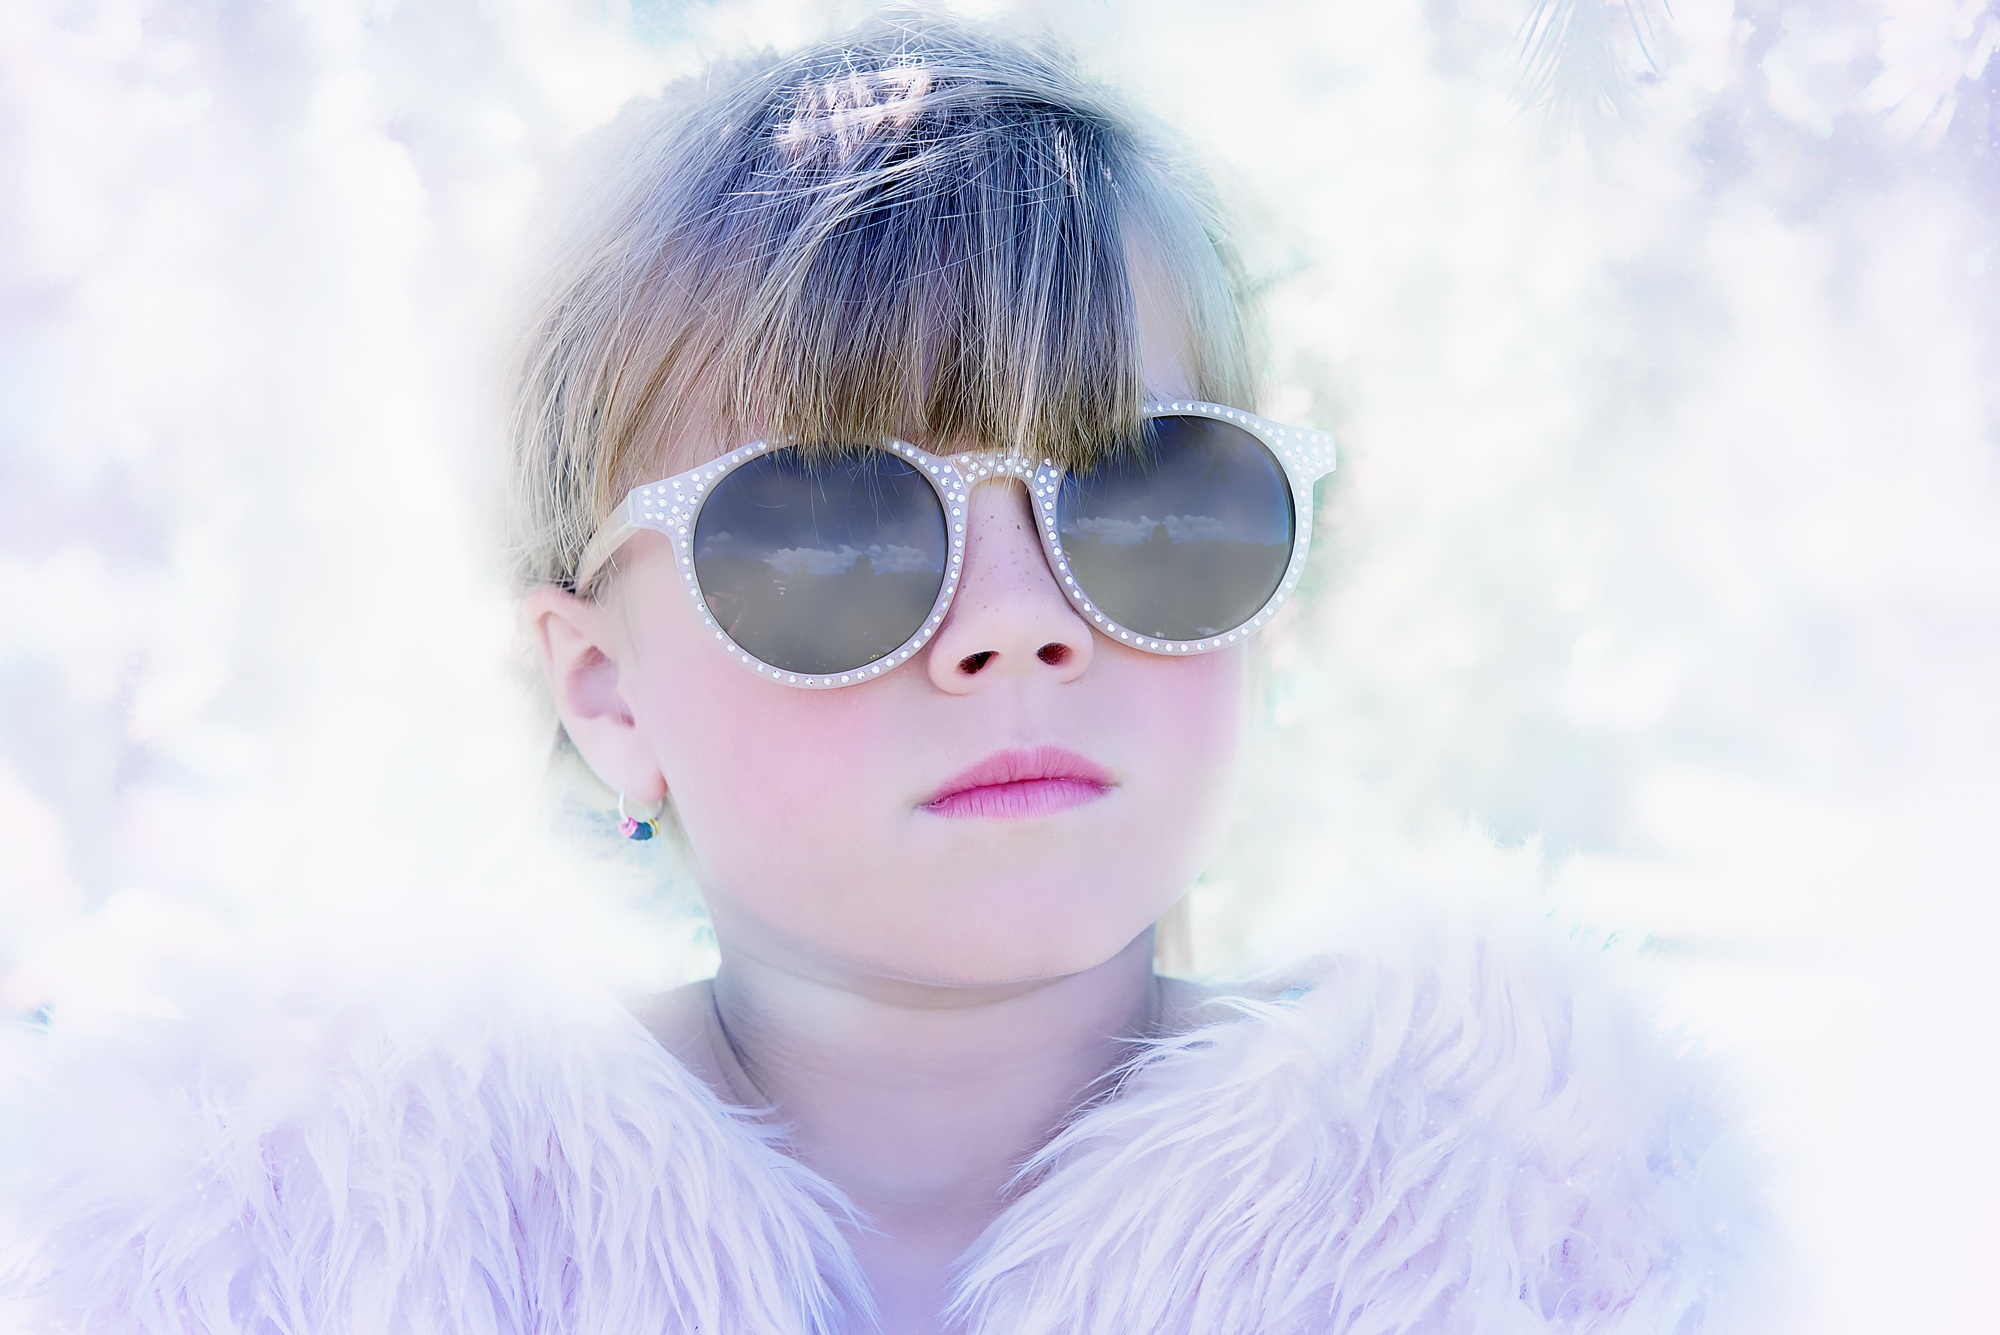
person, girl, hair, view, portrait, spring, color, human, blue, close, hairstyle, close up, face, nose, sunglasses, eye, glasses, eyewear, beauty, blond, organ, diva, fashion accessory, vision care